Patrice Evra

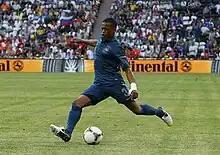
Evra in action for France in their Euro 2012 group stage match against England on 11 June

On 21 July 2014, Evra joined Italian Serie A club Juventus on a two-year contract. The fee was £1.2 million, which rose to £1.5 million, after Juventus qualified for the 2015–16 UEFA Champions League. On 14 December 2014, he scored his first goal for the club, opening the scoring of a 1–1 home draw to Sampdoria. On 6 June 2015, Evra started for Juventus in the 2015 UEFA Champions League final as Juventus were defeated 3–1 by Barcelona at Berlin's Olympiastadion. The match was the fifth Champions League final in which he had appeared, and the defeat meant he became the first and only player to lose four Champions League finals. In addition, he becomes the first and only player to lose the final with three different clubs, and the first and only player to lose against the same opponent, Barcelona, on three occasions.